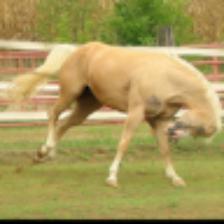
Label: NonHuman